National parks of Russia

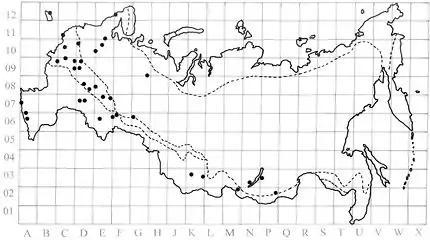
Map of national parks in Russia

Until the 1960s only nature reserves ("zapovedniks") and "zakazniks" existed in the Soviet Union, so international experience in creating a form of protected areas intended for tourists to relax and teach them to take care of nature was very important. In 1961, Soviet geographers, headed by Innokenti Gerasimov, director of the Institute of Geography, USSR Academy of Sciences, visited the United States. This trip was an introduction to the USA experience in environmental protection and Soviet scientists visited the Yellowstone National Park and the Great Smoky Mountains National Park.